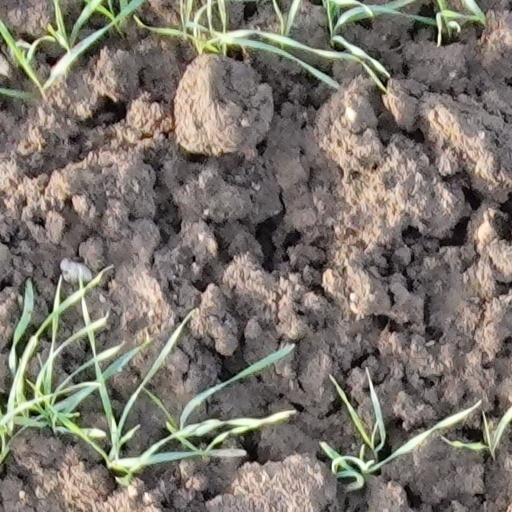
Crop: wheat